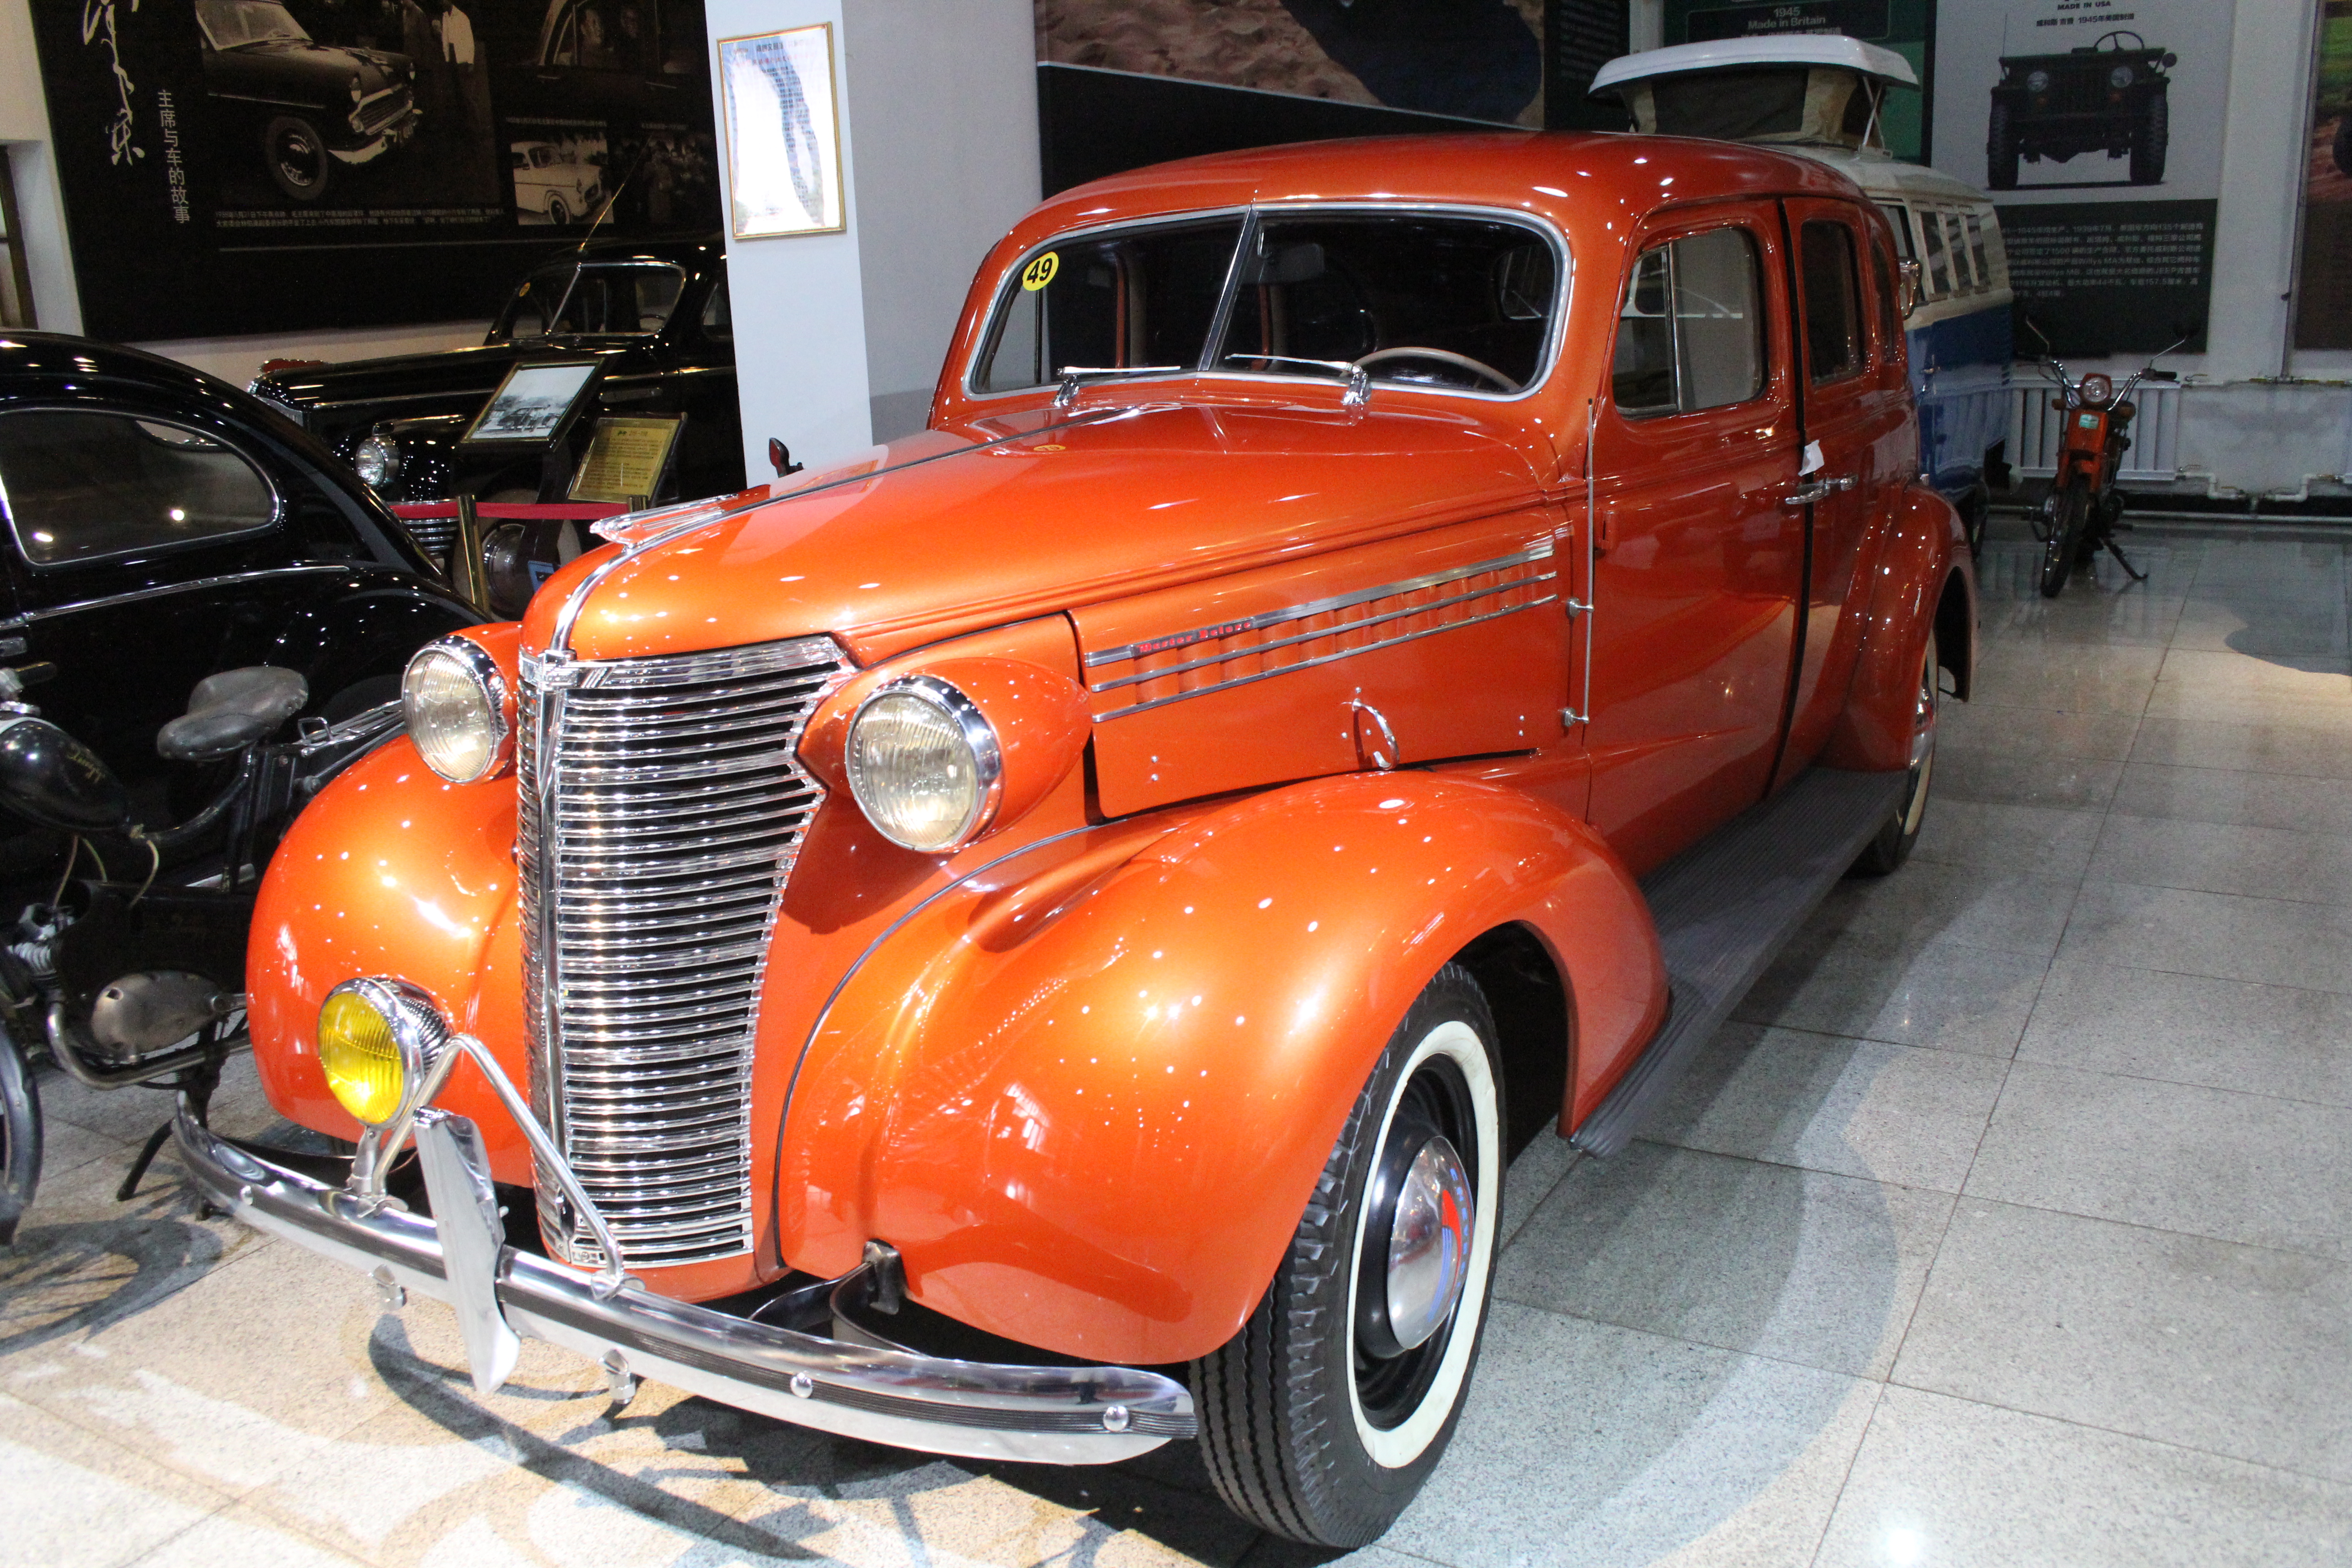
cars, vehicles, arts, land vehicle, vehicle, car, motor vehicle, classic, antique car, classic car, vintage car, hot rod, sedan, custom car, compact car, bumper, coupe, hardtop, renault juvaquatre, city car